Knollwood (Dublin, New Hampshire)

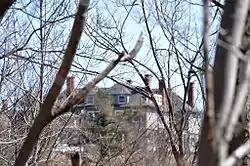

Knollwood is a historic summer estate house on Windmill Hill Road in Dublin, New Hampshire. The large -story "summer cottage" was designed by Shepley, Rutan and Coolidge and built in 1899-1900 for banker Franklin MacVeagh. One of Dublin's major summer estate houses, it was listed on the National Register of Historic Places in 1983.